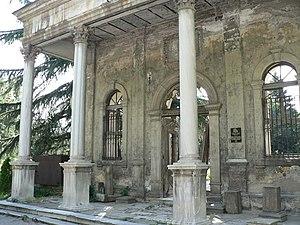
Le vieux bazar de Skopje est le plus grand bazar des Balkans en dehors d'Istanbul. Il se trouve au nord du centre-ville de Skopje, capitale de la Macédoine du Nord, à proximité du Vardar. Le bazar est le seul quartier ancien de la ville à avoir largement survécu au tremblement de terre de 1963.